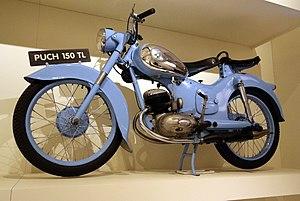
Le musée des techniques de Vienne est un musée consacré à l’histoire des techniques avec un intérêt particulier pour le développement technologique des pays alpins. Ses cours intérieures, couvertes de grandes coupoles translucides, font l’un des attraits de ce musée, situé à Vienne-Penzing entre la rue Mariahilfer et le parc Gustav-Jäger.